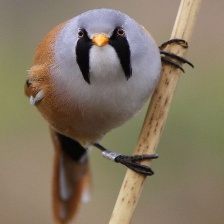
Species: BEARDED REEDLING
Scientific name: PANURUS BIARMICUS